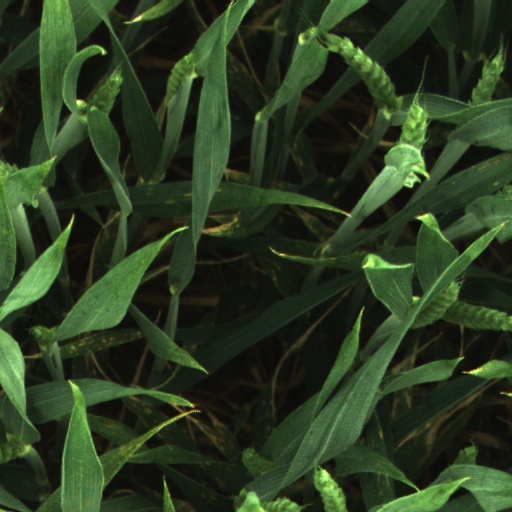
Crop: wheat